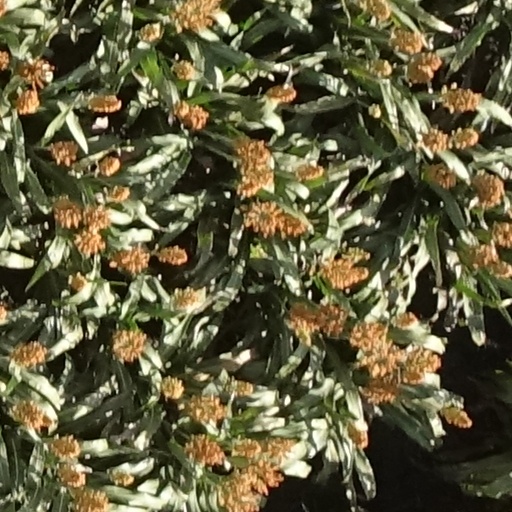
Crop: sorghum